Samuel Kraemer Building

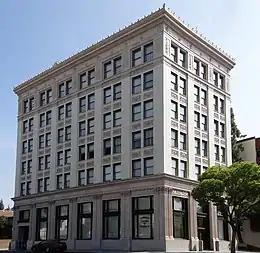

The Samuel Kraemer Building, in Anaheim, California, was built in 1924-1925 by Samuel Kraemer.